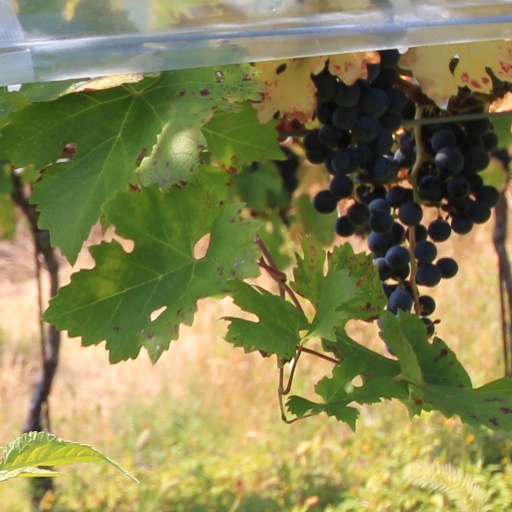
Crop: grape